Rob Bironas

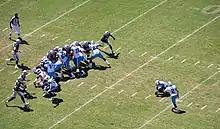
Bironas attempts a field goal during the 2010 season against the Oakland Raiders

In 2005, Bironas signed as an unrestricted free agent with the Tennessee Titans, where he finished his first season with the Titans converting 23 of 29 field goals attempts (79.3%) and 30 of 32 extra points attempts (93.8%). Bironas finished the season with 11 touchbacks, which tied him for fourth in the AFC and seventh in the NFL.